Yuangang station

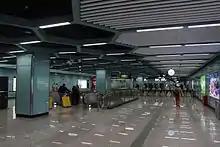
Concourse

When Line 7 was originally planned, there were two stations situated under Xingnan Avenue--Guantang Station and Jingkeng Station. To accommodate the construction of the Nanda Highway, Line 7 in the Xingnan Avenue section had to lay under the north side of the road, so the original Guantang station did not have enough space to build, and then it merged with the Jinkeng station and moved to the current location.